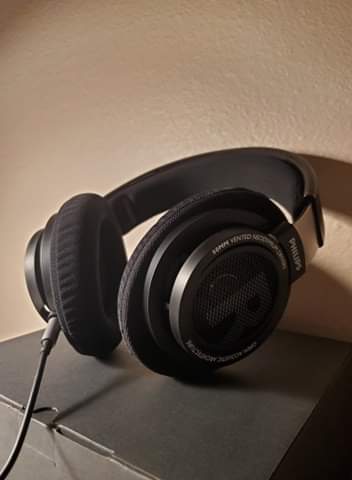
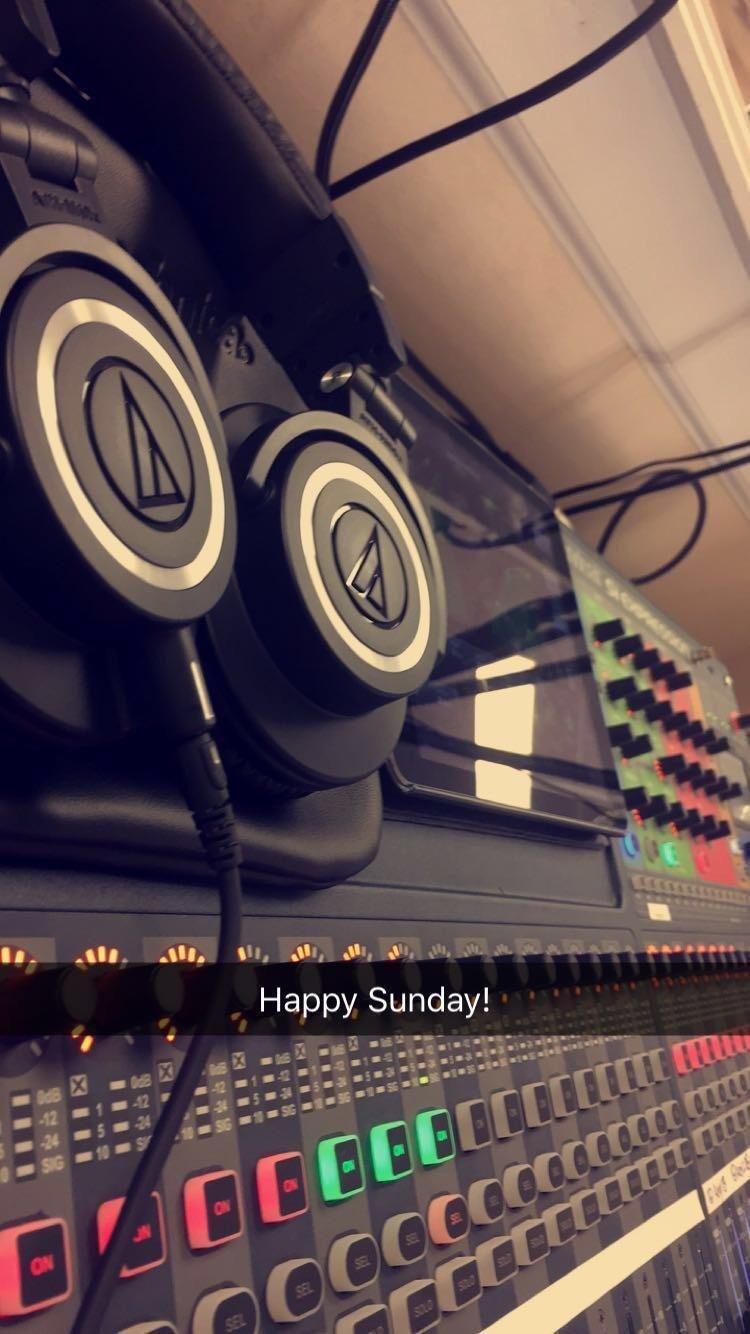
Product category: headphones
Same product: no